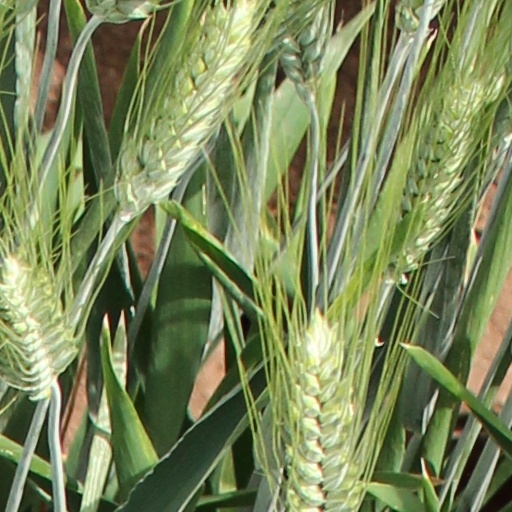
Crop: wheat